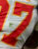
Number: 7